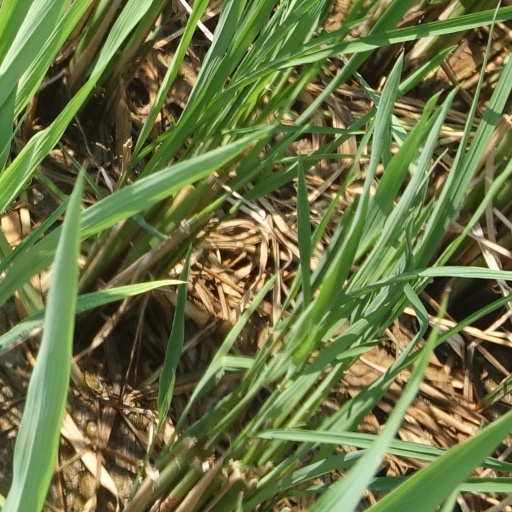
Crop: rice